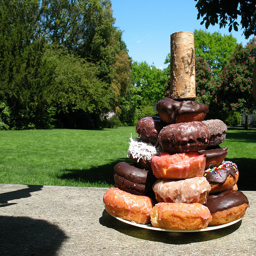
there are many donuts that are pilled on top of each other
Outdoors with a plate that has donuts stacked up and a piece of a small tree branch cut and placed on top of the donut stack.
A plate of donuts sitting on a table in a park
A stack of donuts sitting on top of a white plate.
A plate with doughnuts stacked 5 tiers high and a small log cylinder atop on the sidewalk by grass park with green trees.